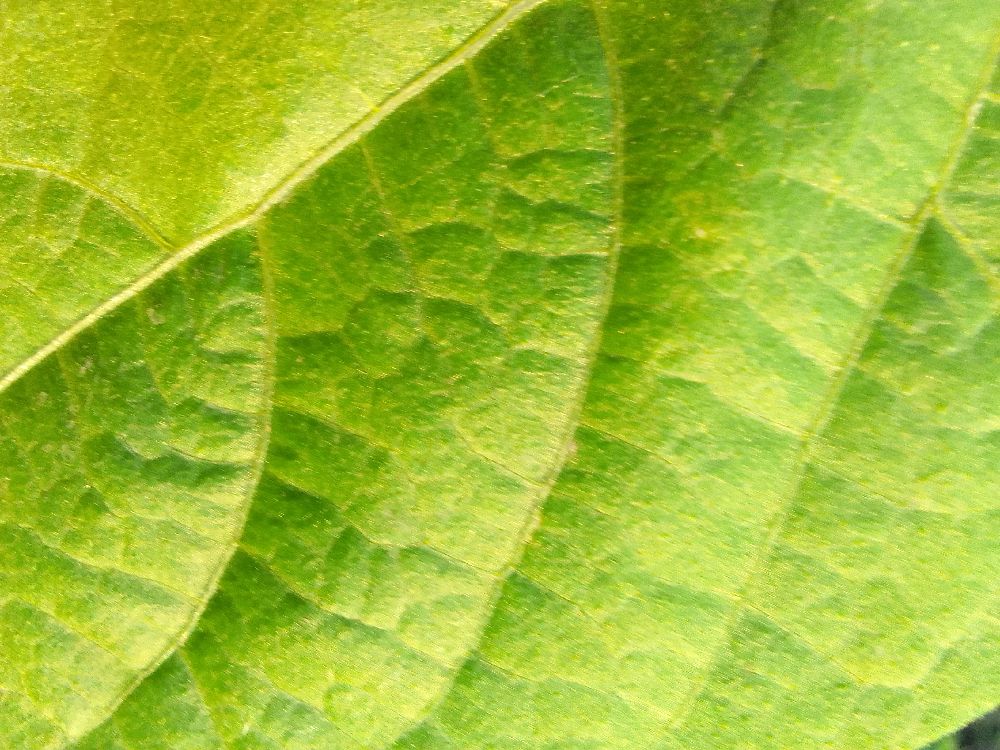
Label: healthy